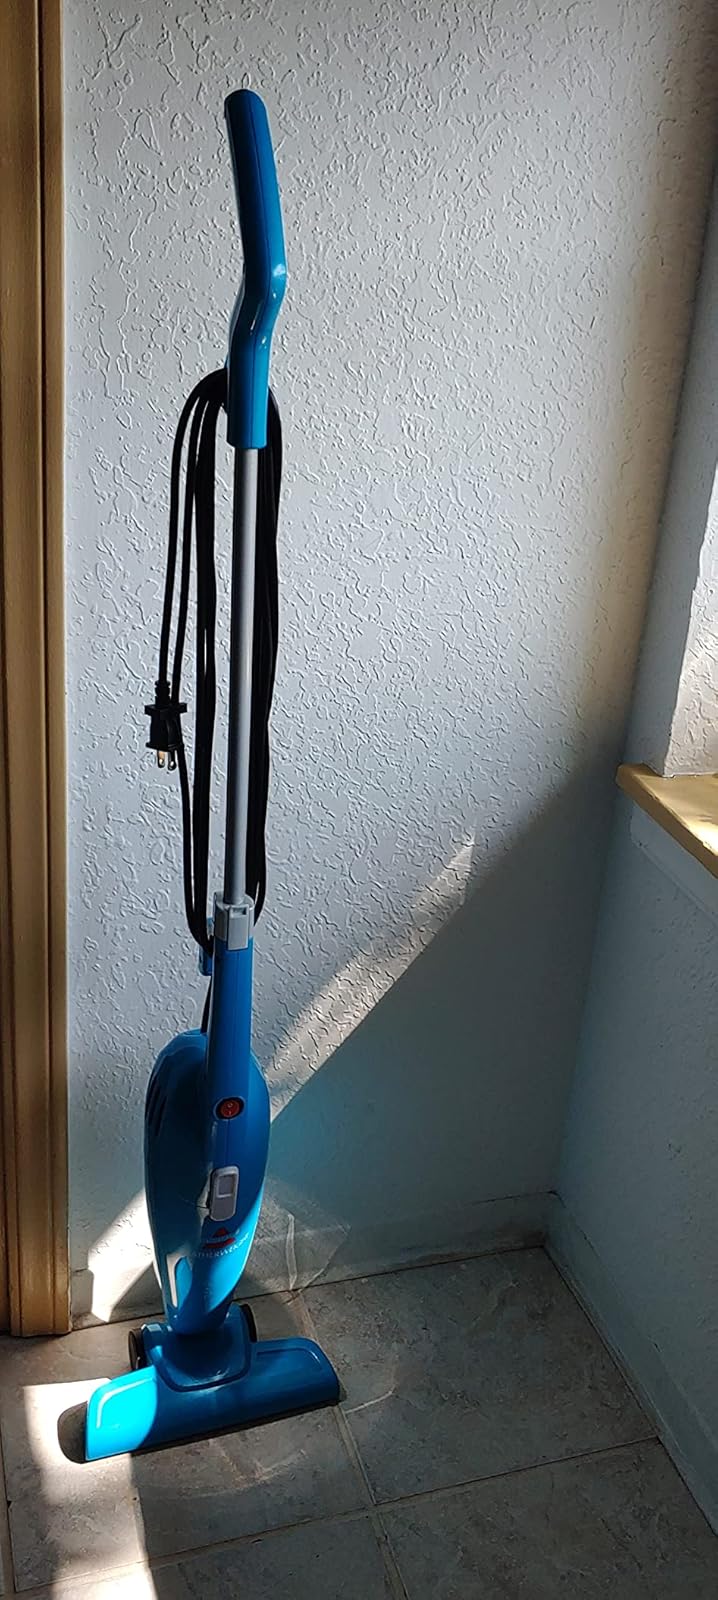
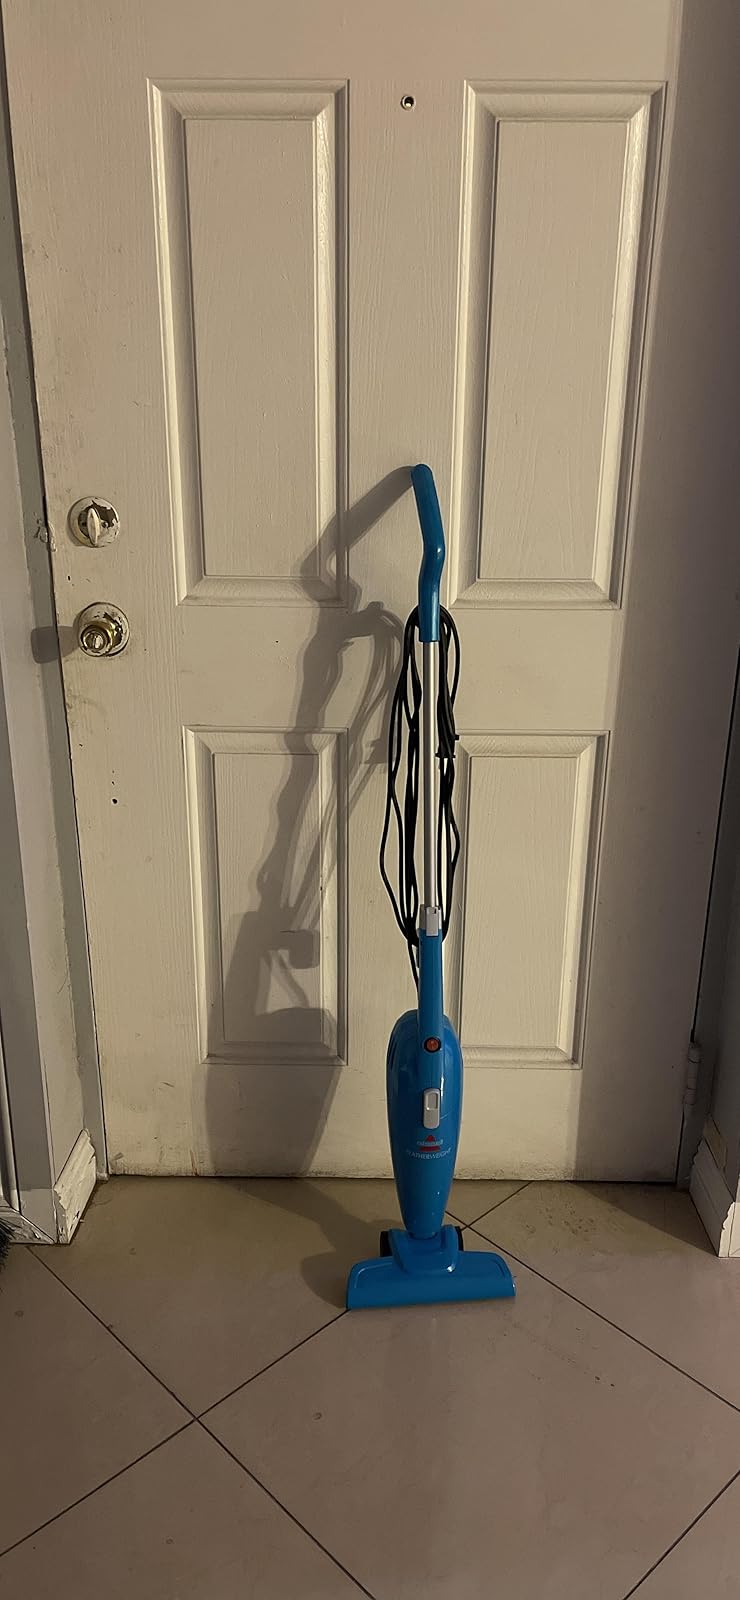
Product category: items_vacuum
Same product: yes